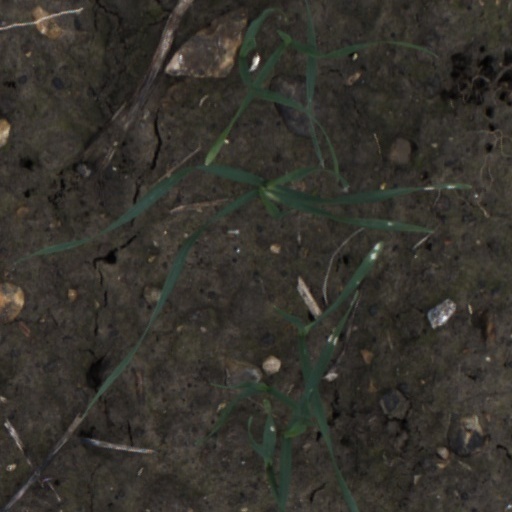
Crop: wheat